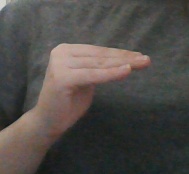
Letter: haa